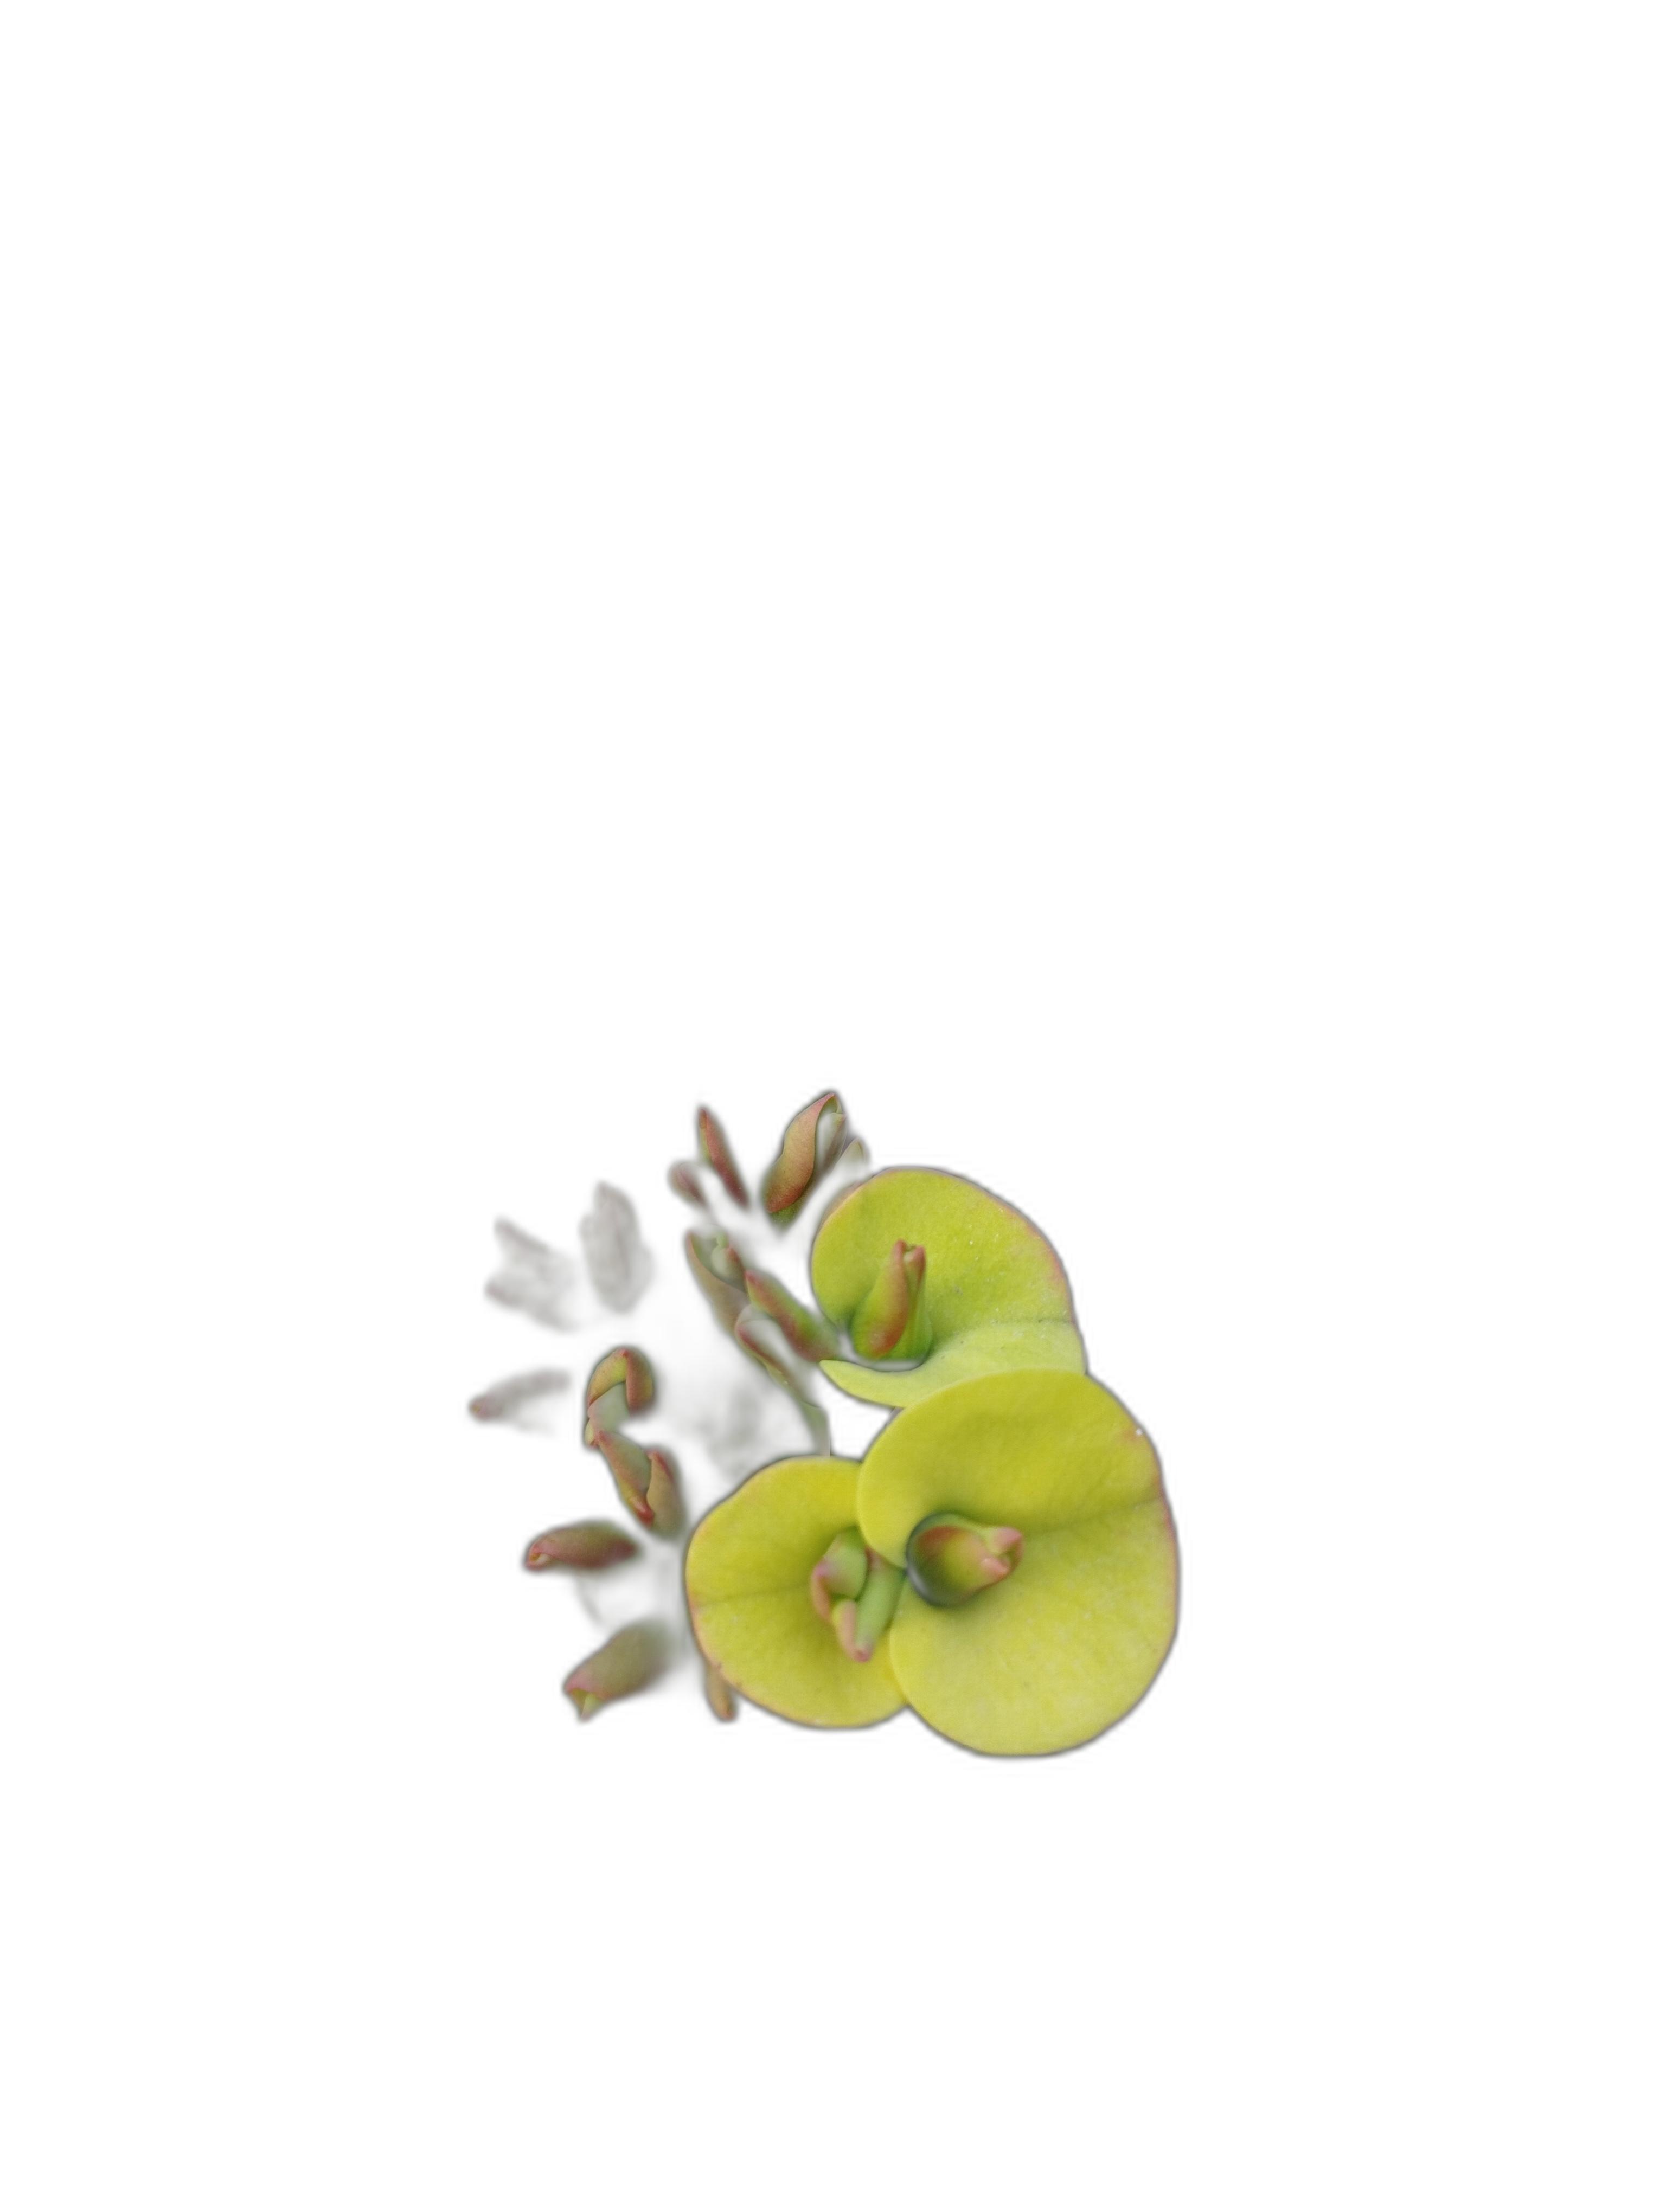
Label: Crown of thorns